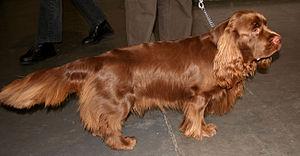
Le sussex spaniel est une race de chien d'origine anglaise. Ce petit épagneul aux allures de basset est un chien de chasse leveur de gibier. Il est plus bas, plus long et plus lent que les autres épagneuls. Sa robe fournie et plate est d'une vive couleur foie doré, les poils se dorant à l'extrémité.